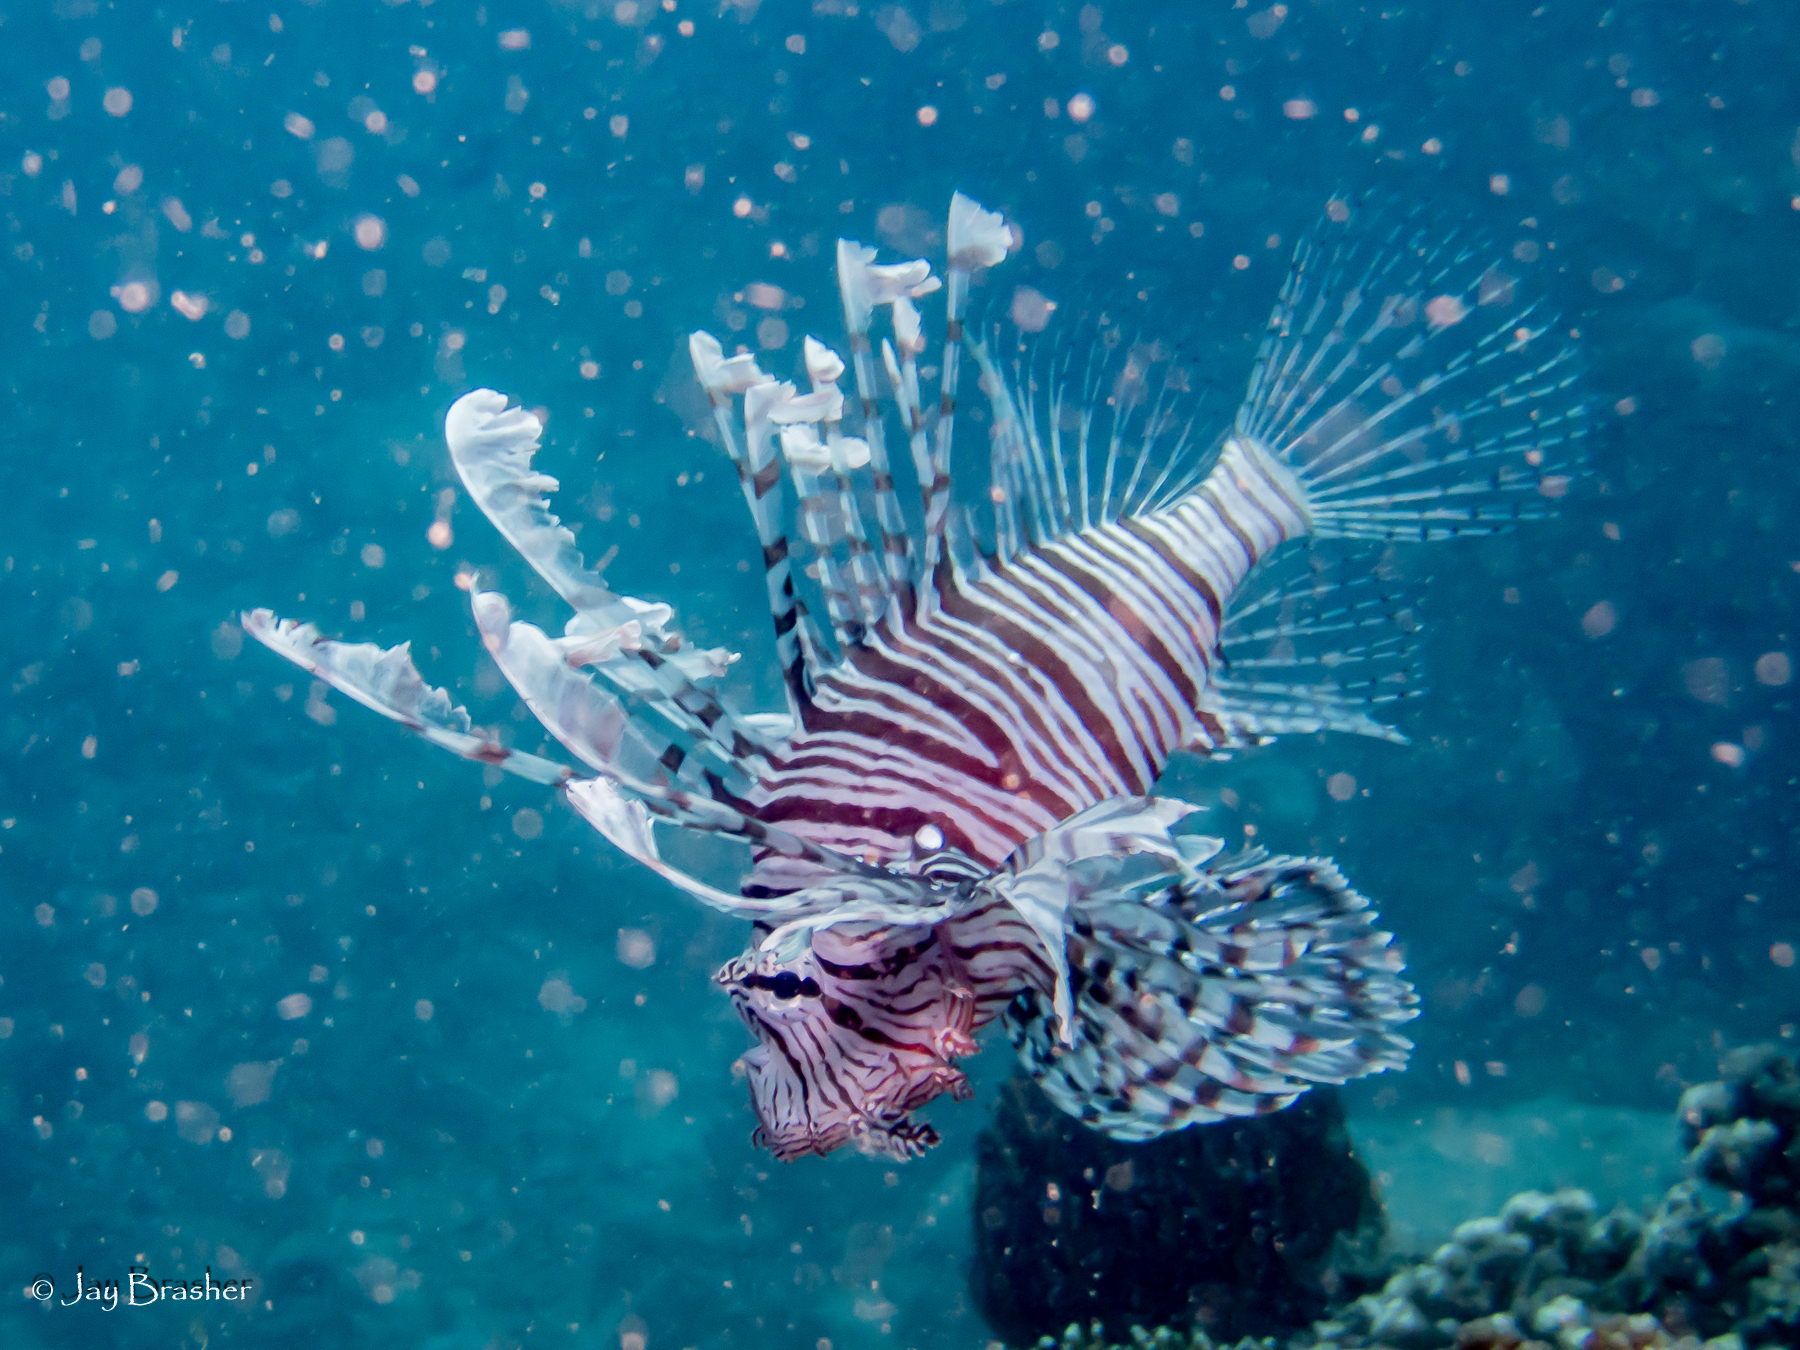
Pterois volitans (Red Lionfish)